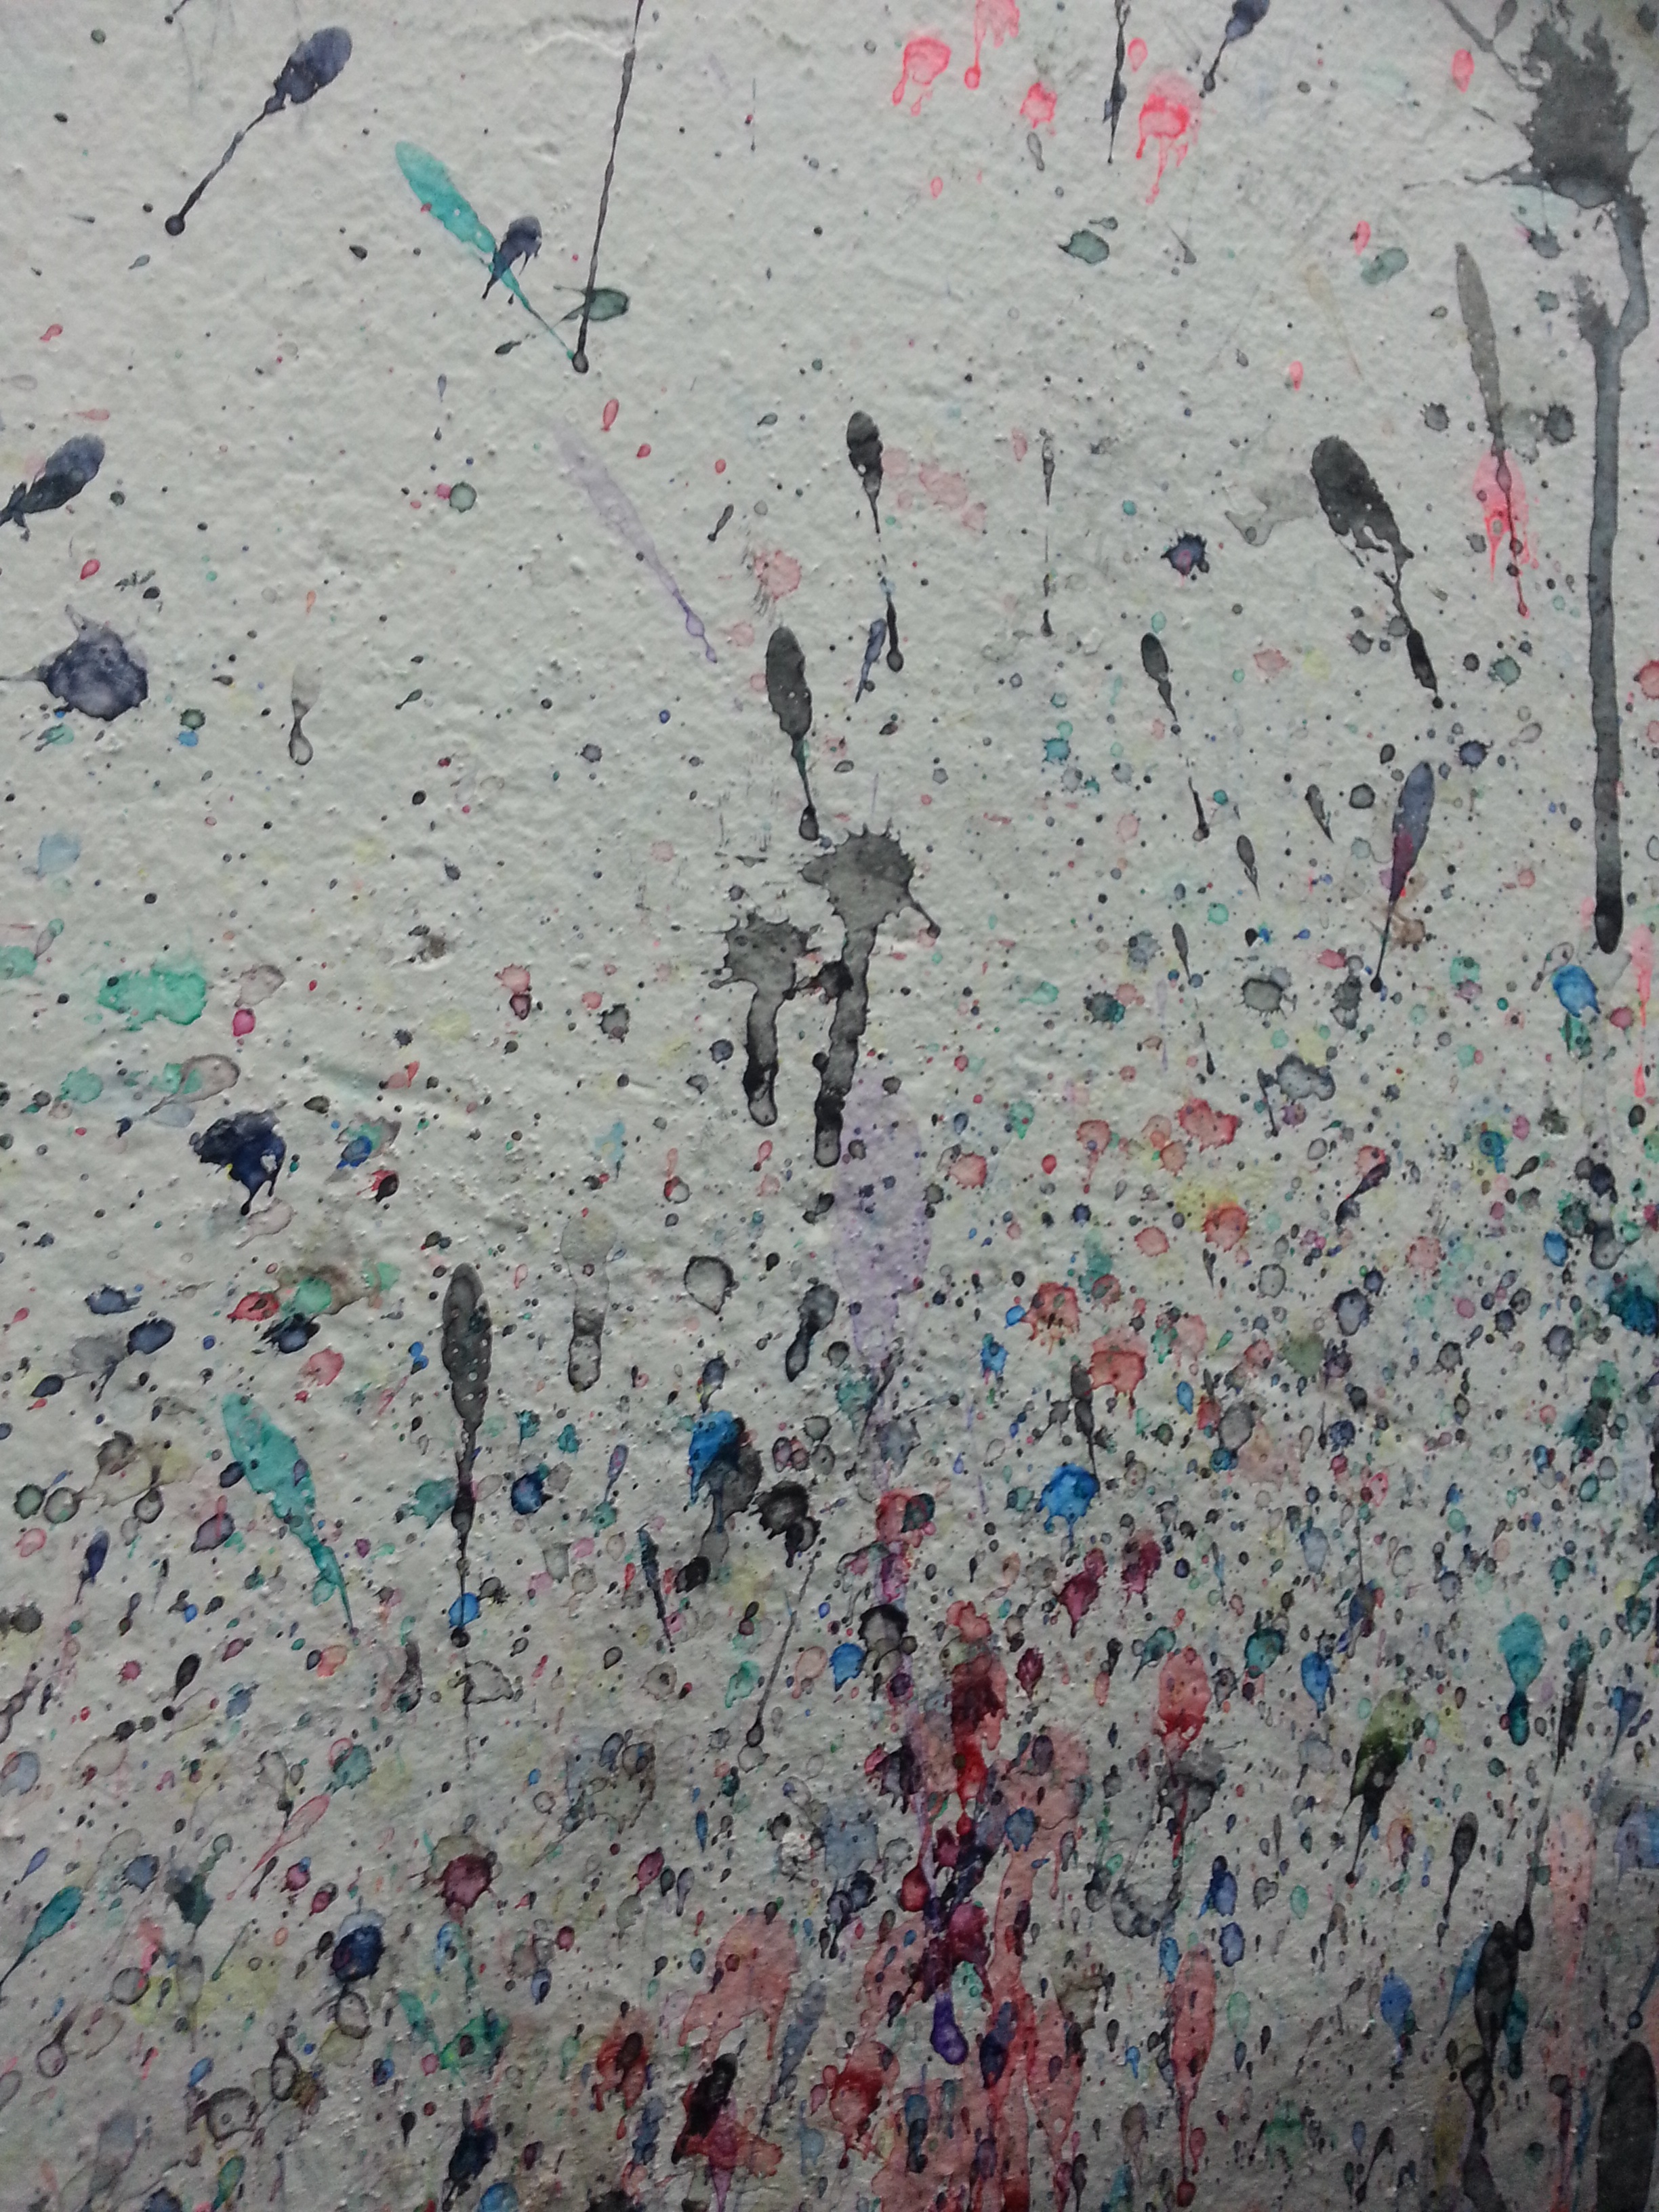
flower, wall, rust, machine, factory, dirty, material, art, pipe, scratch